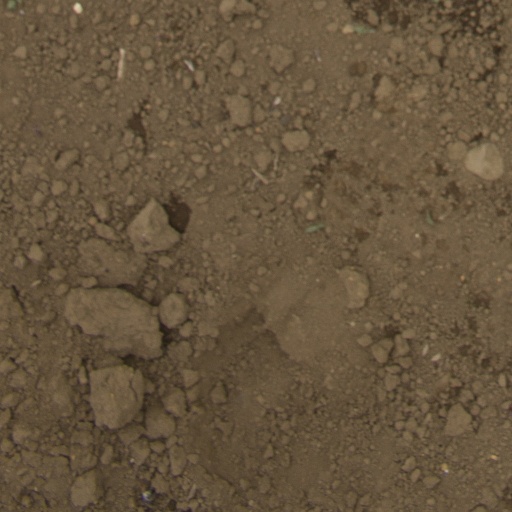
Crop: Jerusalem artichoke